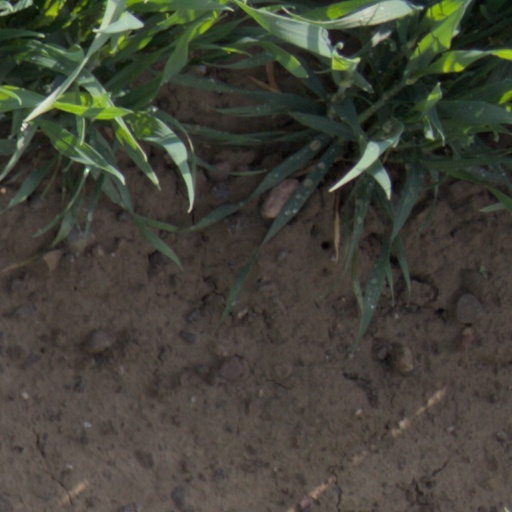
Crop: wheat